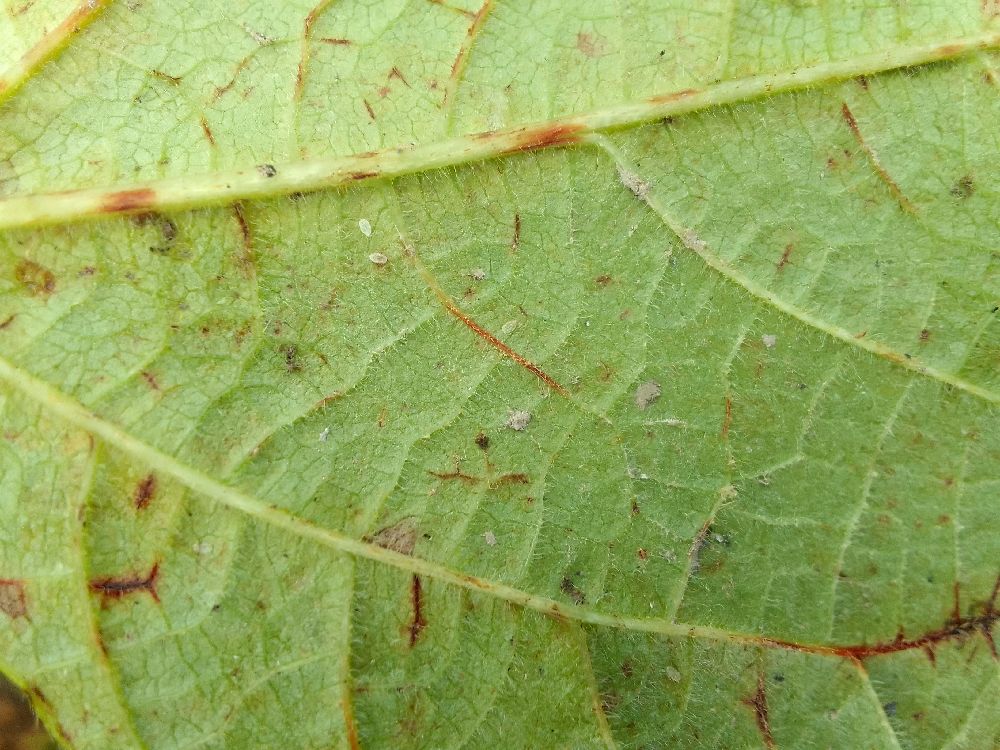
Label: anthracnose